Answer in natural language. Consider the 3D positions of the objects in the scene and not just the 2D positions in the image. Is the centerpoint of  armchair (marked B) at a higher height than Window (marked C)? Choose between the following options: no or yes
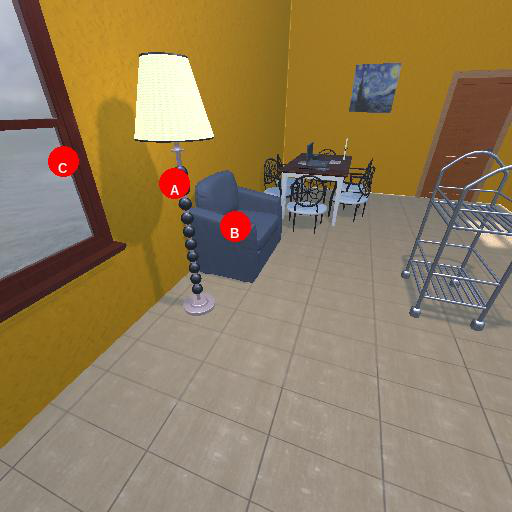
<answer>no</answer>